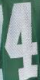
Number: 4